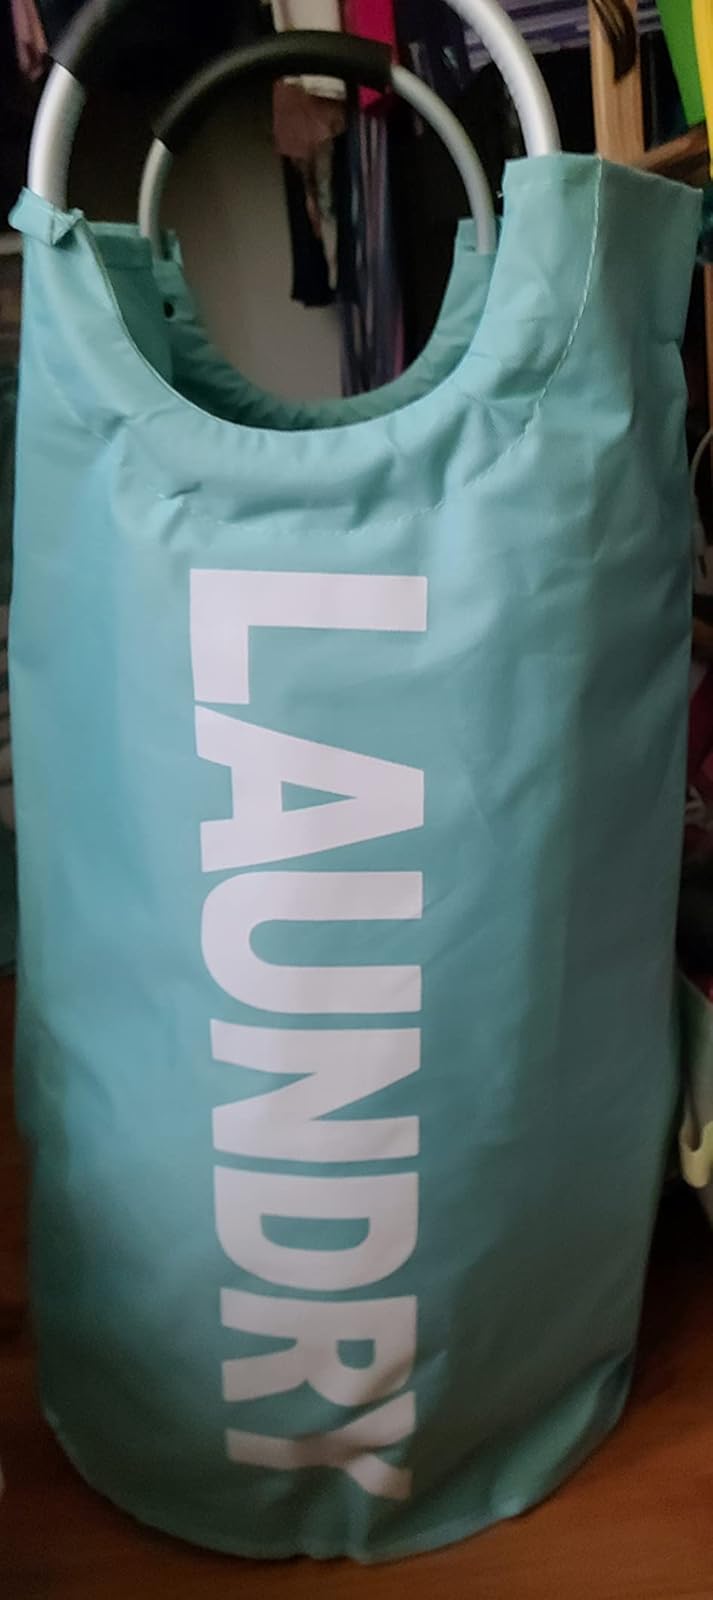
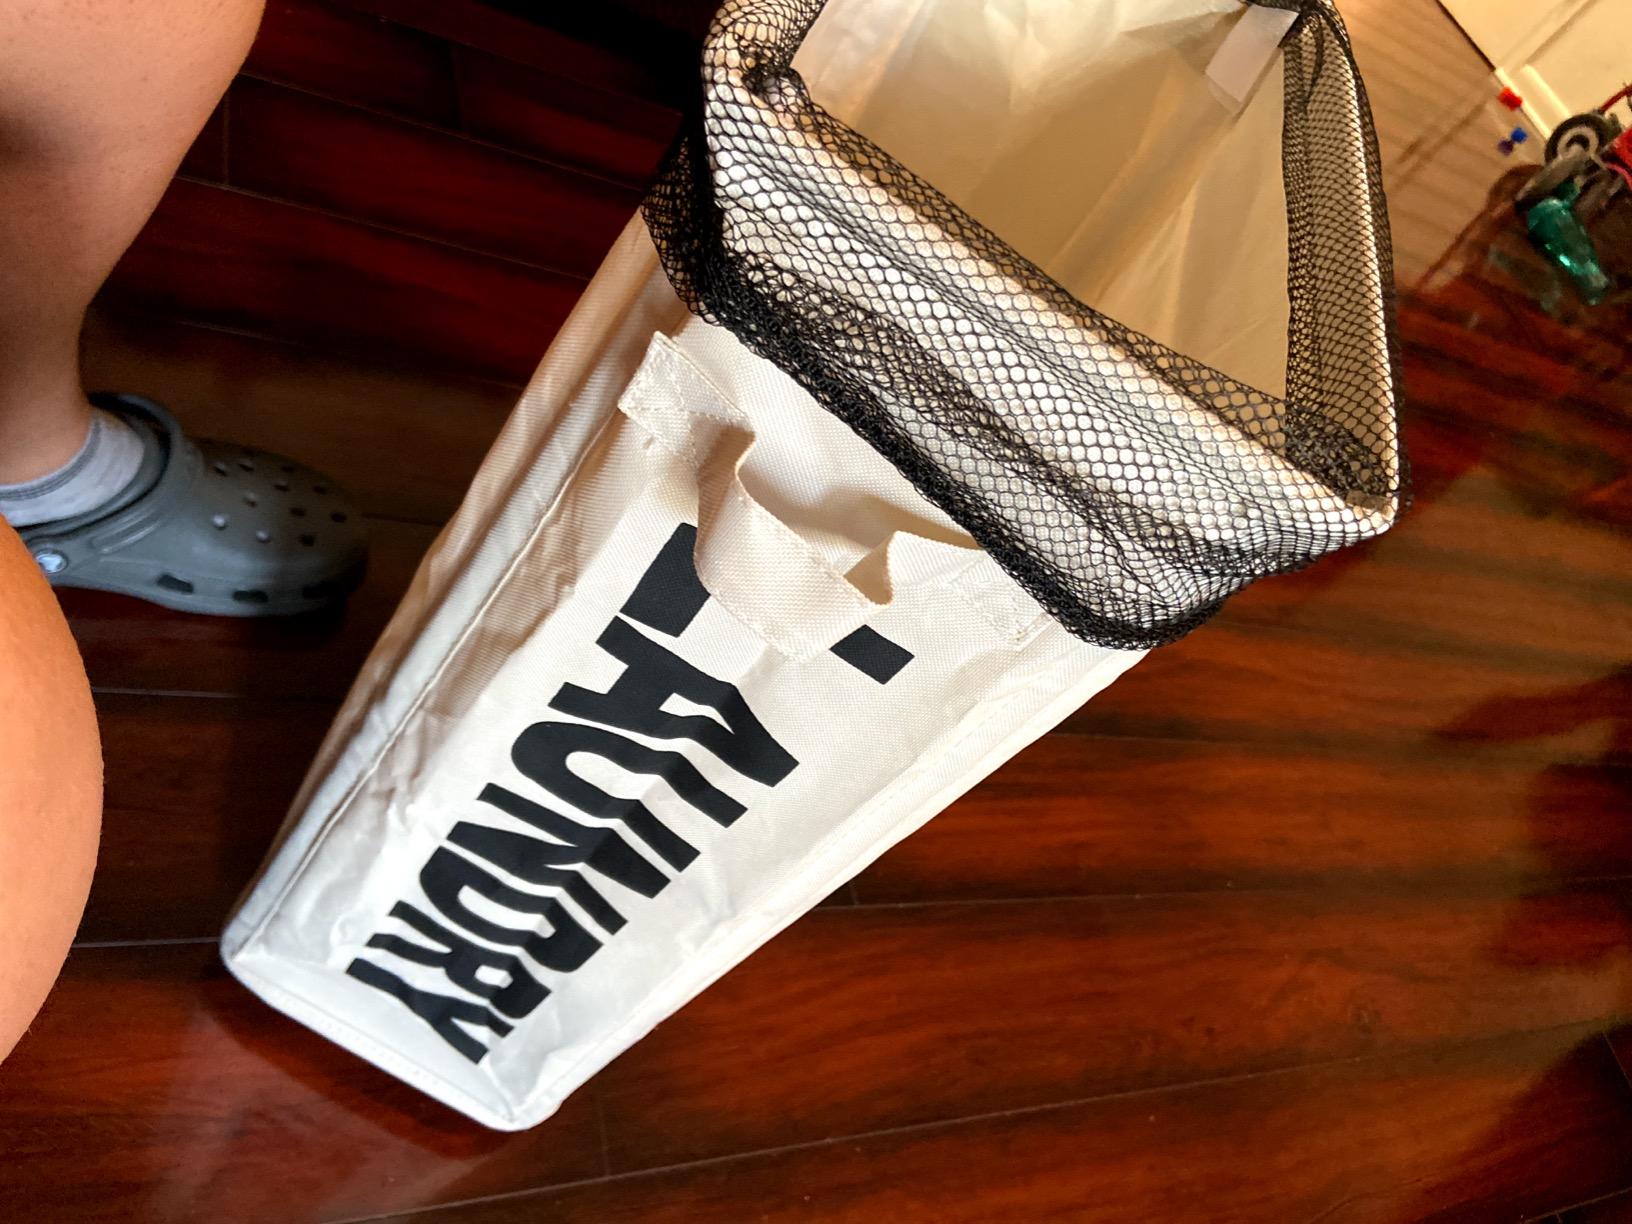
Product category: items_hamper
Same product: no